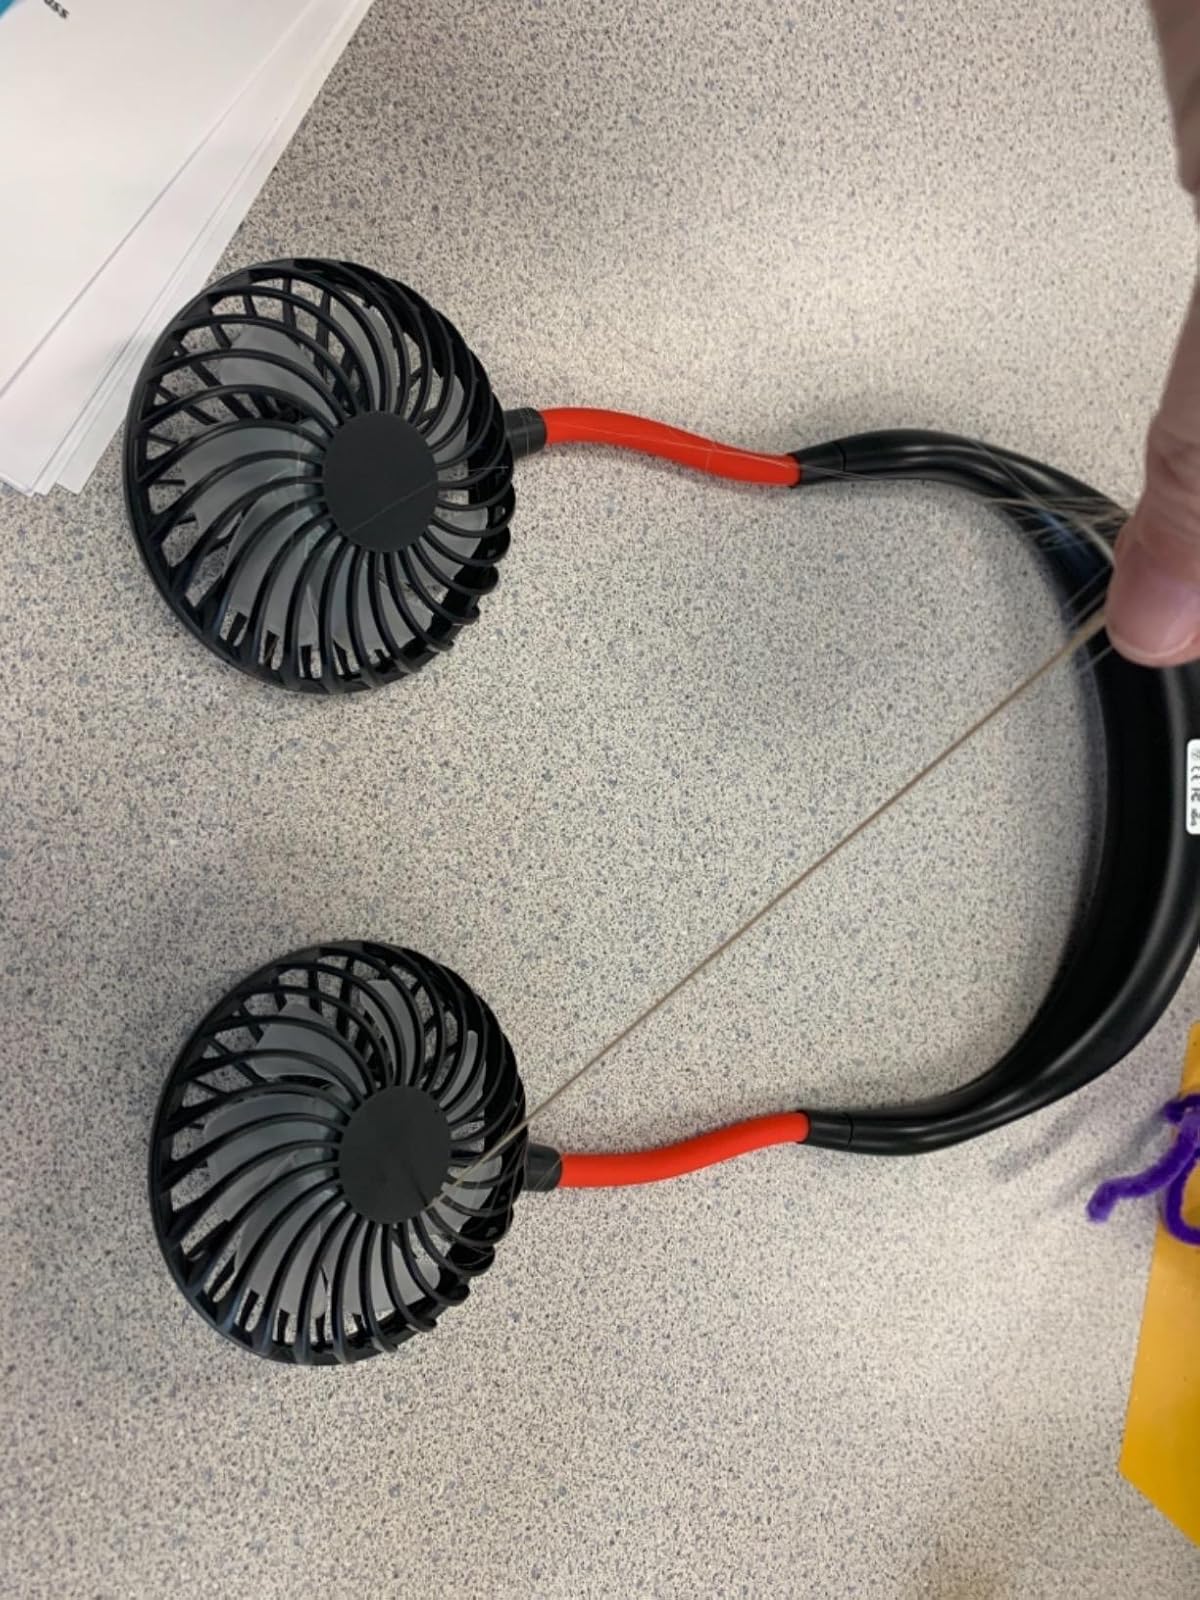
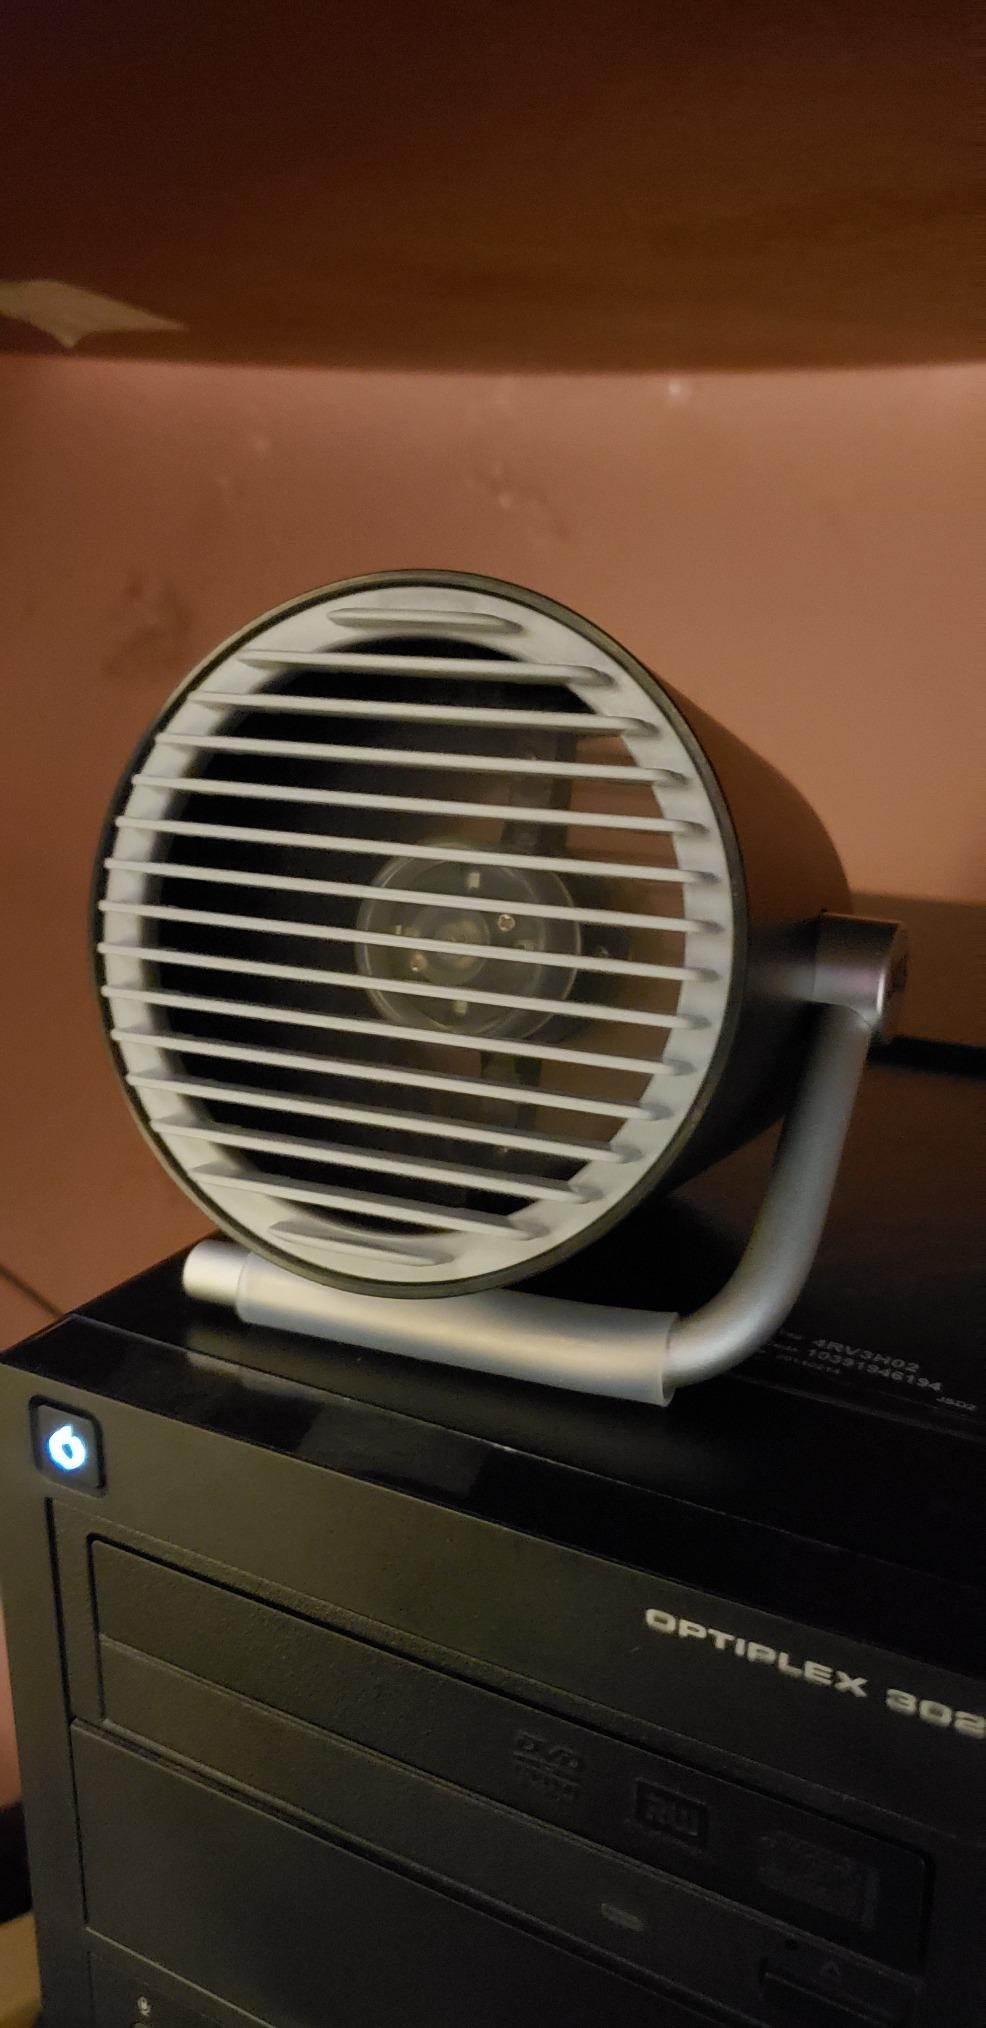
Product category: fan
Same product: no